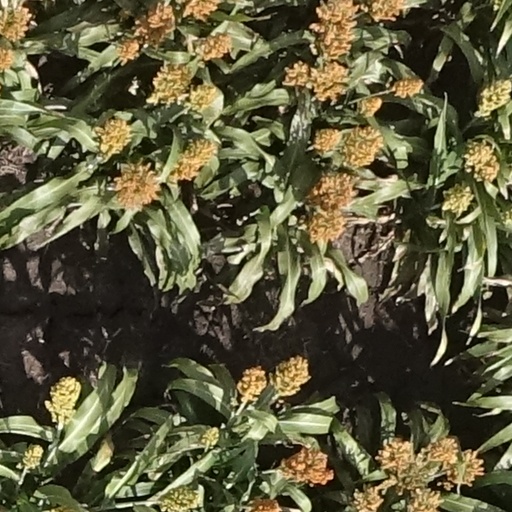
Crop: sorghum